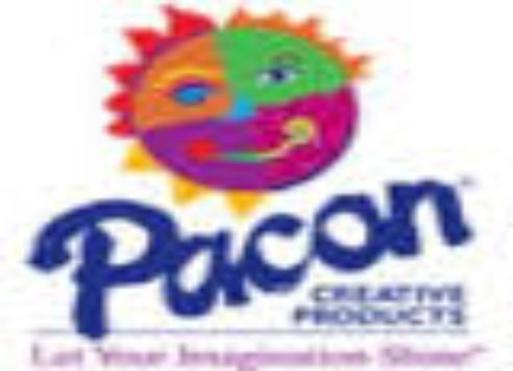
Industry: Others